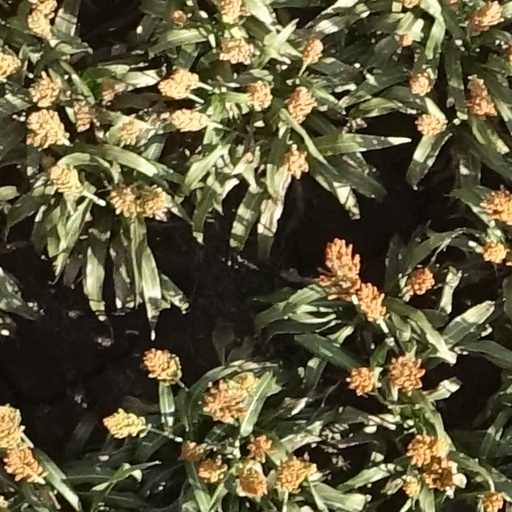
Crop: sorghum